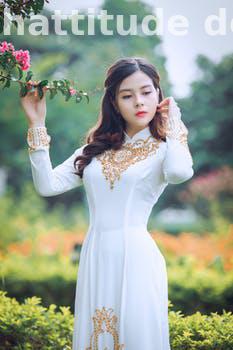
Label: Watermark